Amanda Frisbie

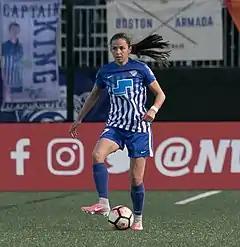
Frisbie with the Boston Breakers in 2017

The Boston Breakers announced on January 10, 2017, that the club had signed Frisbie as a discovery player for the 2017 season. The team folded before the 2018 season.